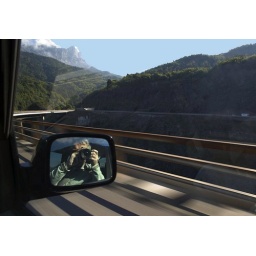
self portrait.................at speed, bridge over the abyss on the road to Mt Blanc, France